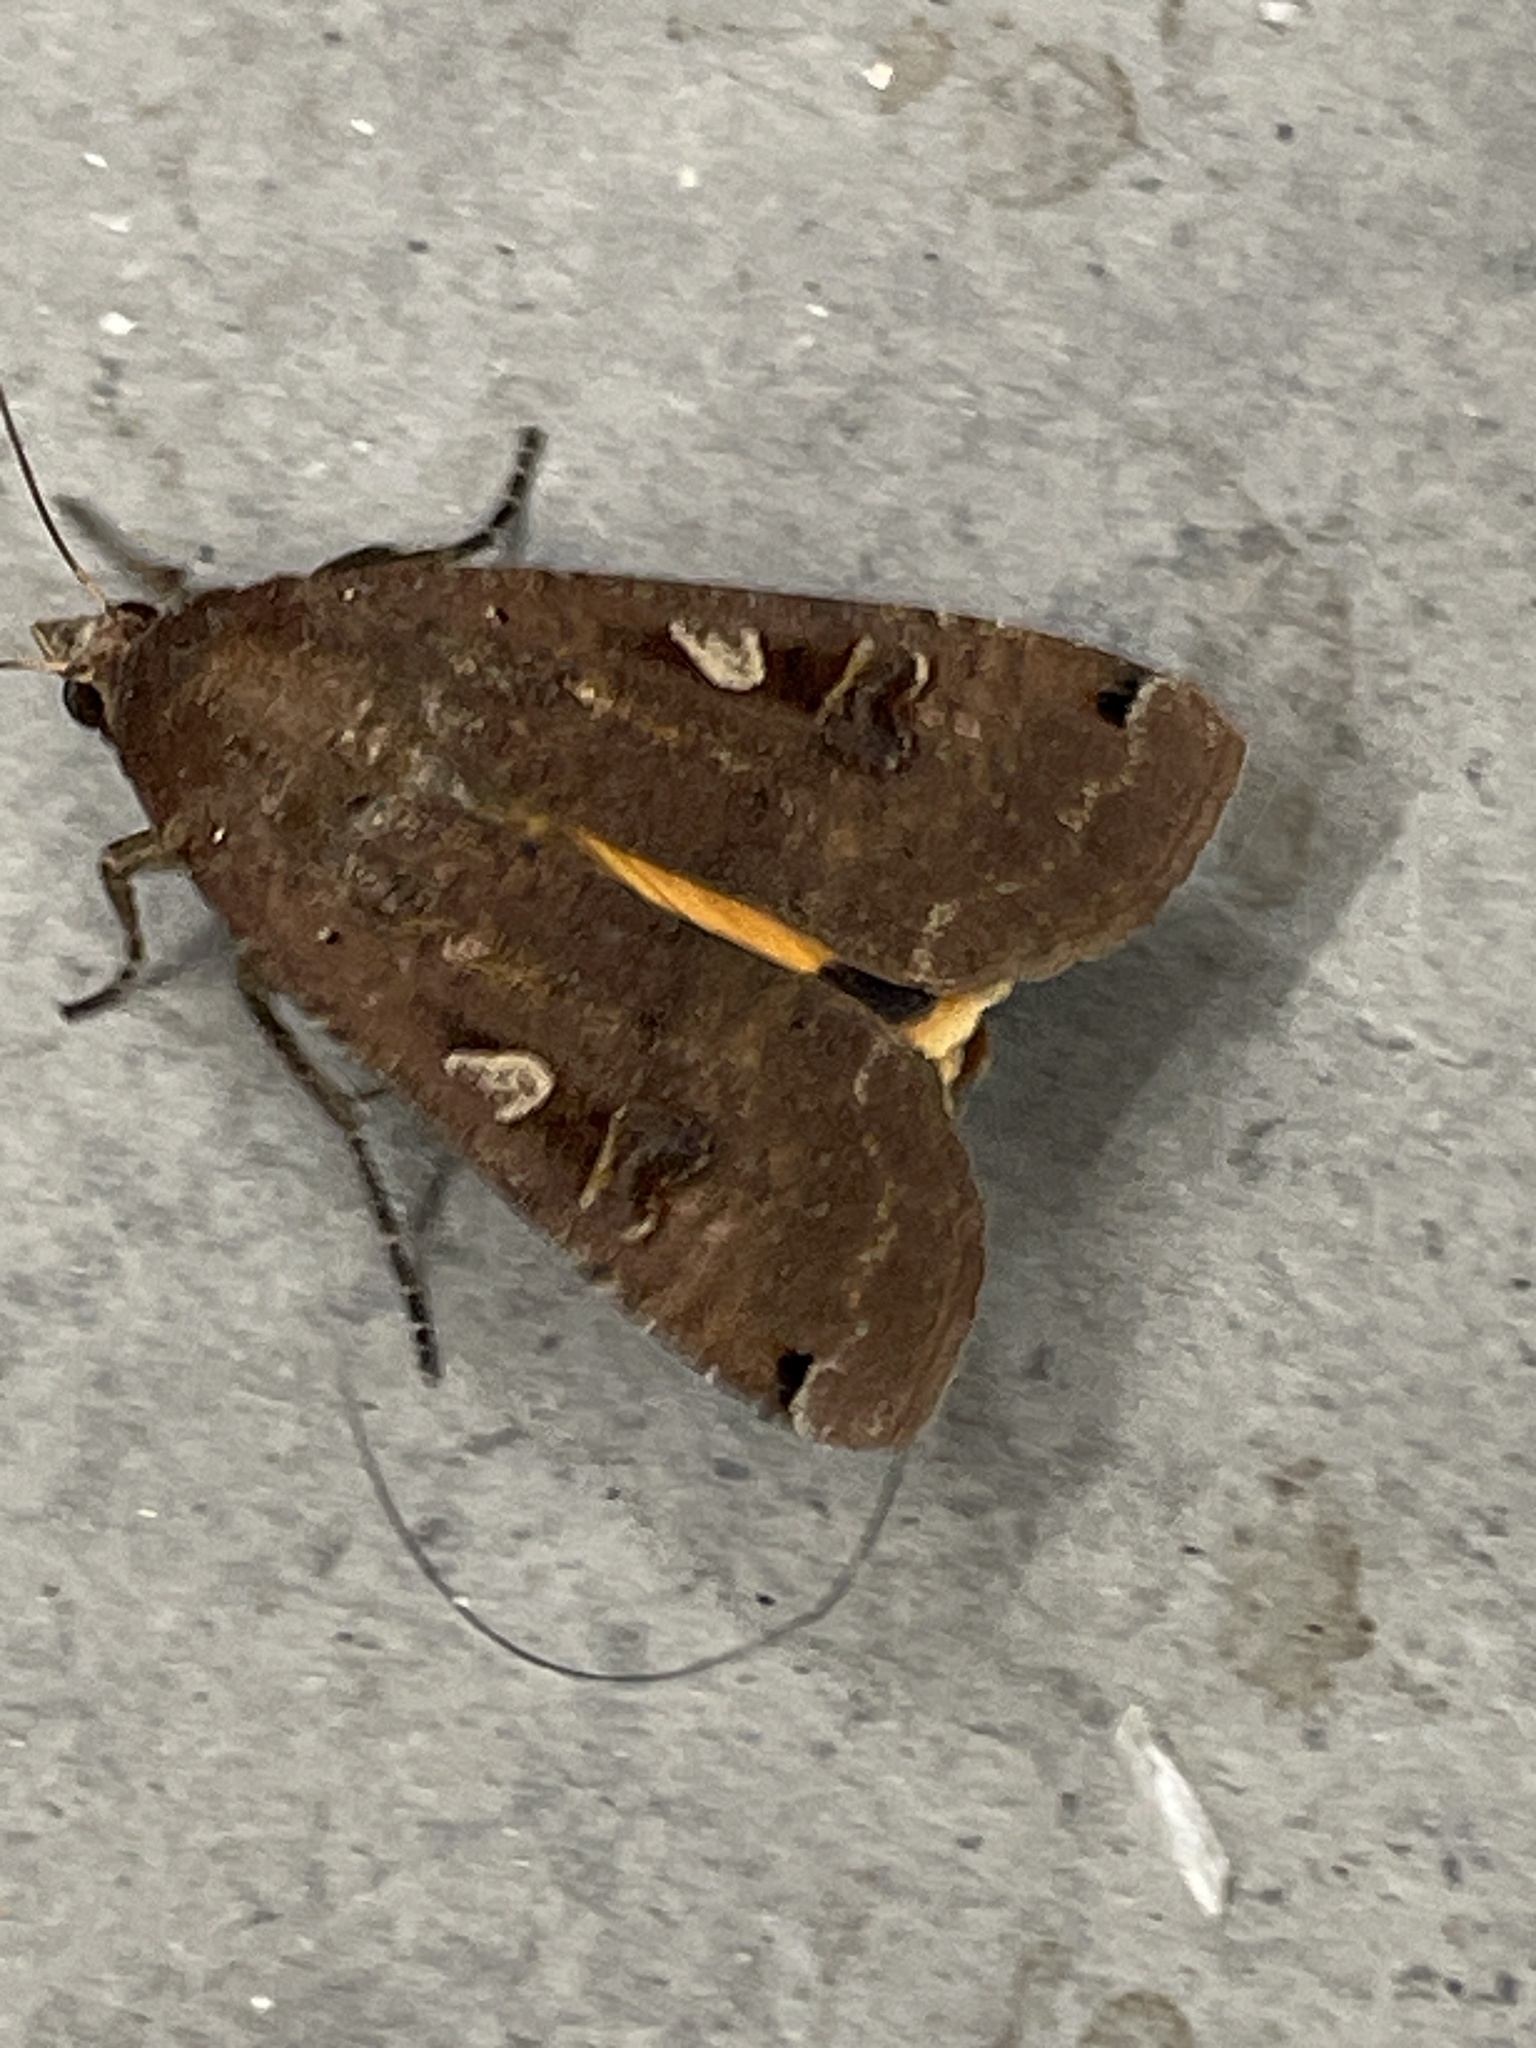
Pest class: cutworms